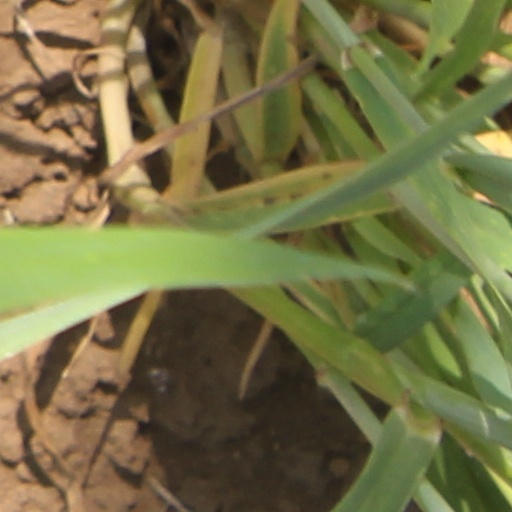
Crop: wheat